Clyde Engle

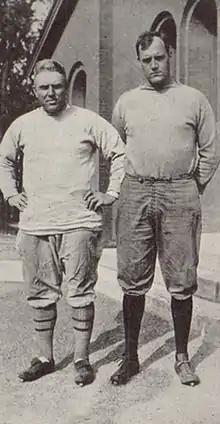
Engle (left) pictured with William P. Edmunds in "Ariel 1921", Vermont yearbook

In an eight-season career, Engle was a .265 hitter (748-for-2822) with 12 home runs and 318 RBI in 836 games, including 373 runs, 101 doubles, 39 triples, 128 stolen bases, and a .335 on-base percentage. He made 748 appearances as a fielder at first base (255), third base (163), left field (142), center field (111), second base (81), right field (25) and shortstop (9).